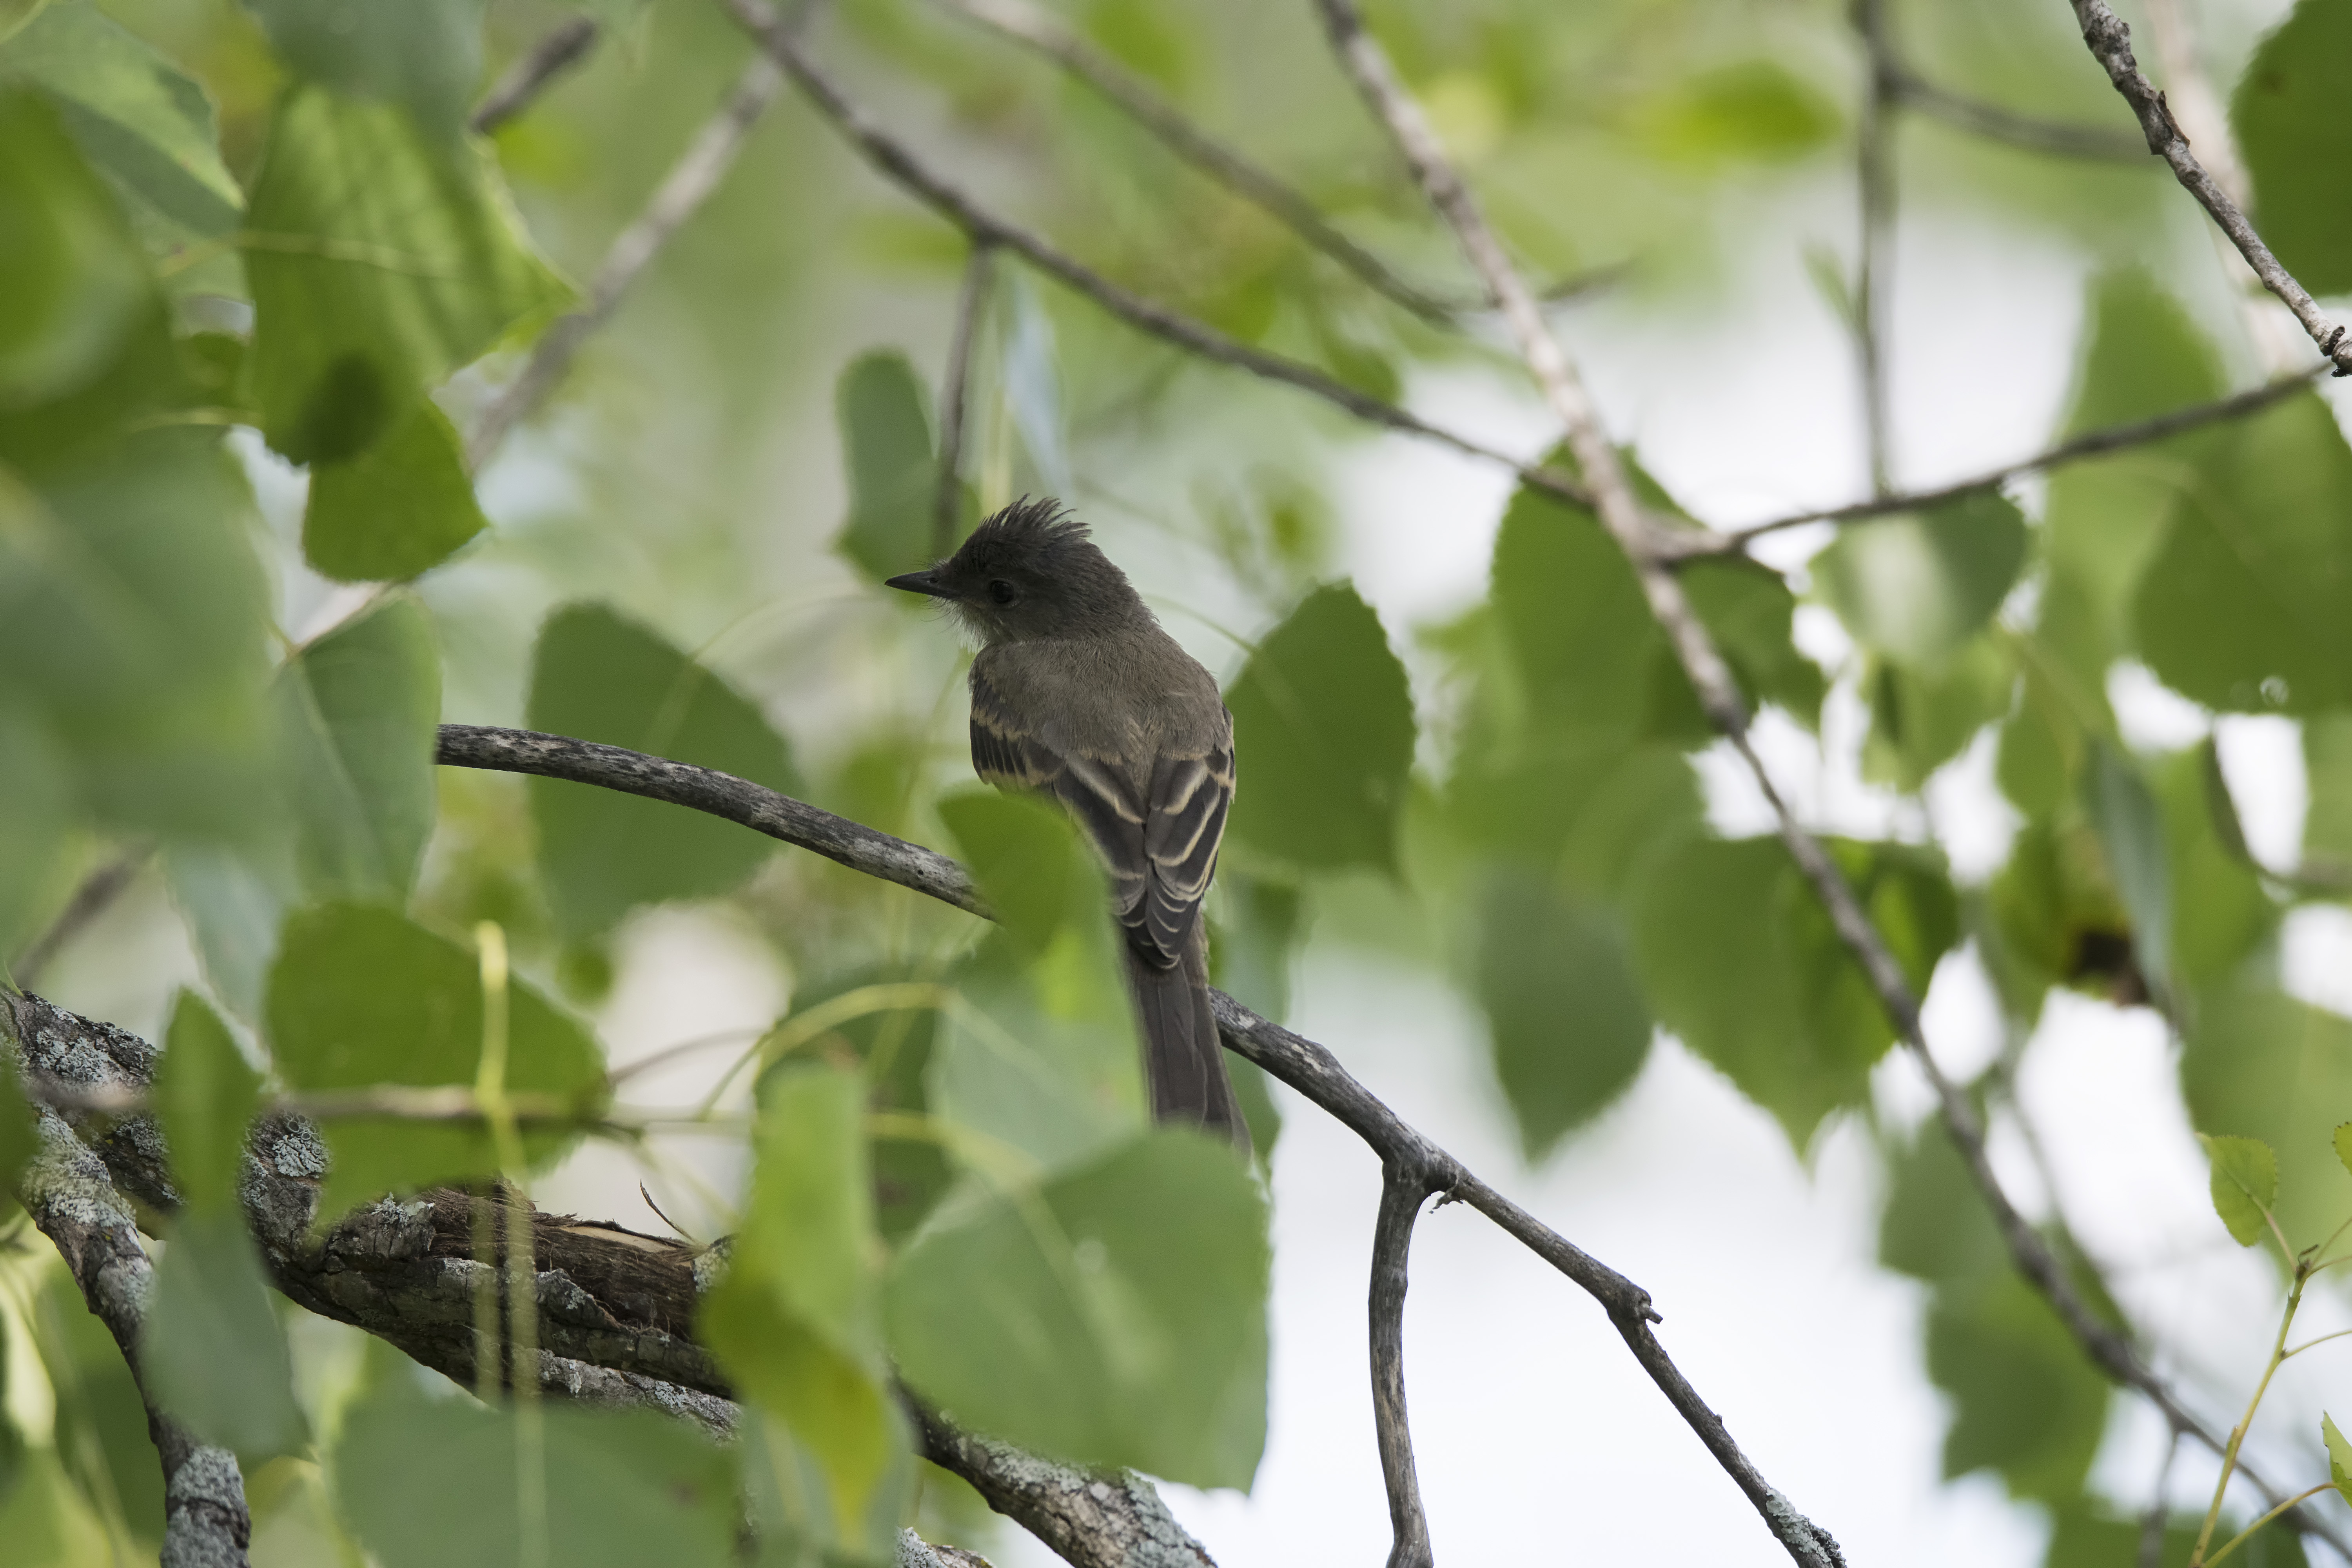
nature, branch, bird, wildlife, green, beak, fauna, canada, vertebrate, eastern, quebec, sherbrooke, oiseau, moucherolle, phoebe, ph bi, perching bird